Reeves Nelson

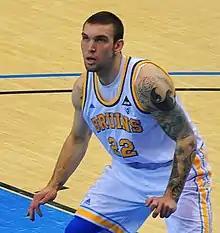
Nelson with UCLA in 2011

Sophaur One (born Reeves Bruce Nelson; September 18, 1991) is an American former professional basketball player. He played college basketball for the UCLA Bruins from 2009 until 2011, when he was dismissed from the team. He has also played in Mexico and Belgium.